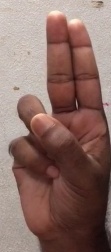
ASL sign: U